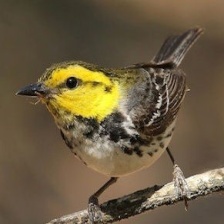
Species: GOLDEN CHEEKED WARBLER
Scientific name: SETOPHAGA CHRYSOPARIA